The City and the Stars

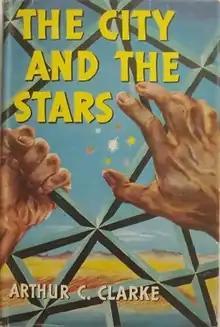
Cover of the first edition

The City and the Stars is a science fiction novel by British writer Arthur C. Clarke, published in 1956. This novel is a complete rewrite of Clarke's earlier "Against the Fall of Night", his first novel, which had been published in "Startling Stories" magazine in 1948 after being rejected by the editor of "Astounding Science-Fiction", according to the author.